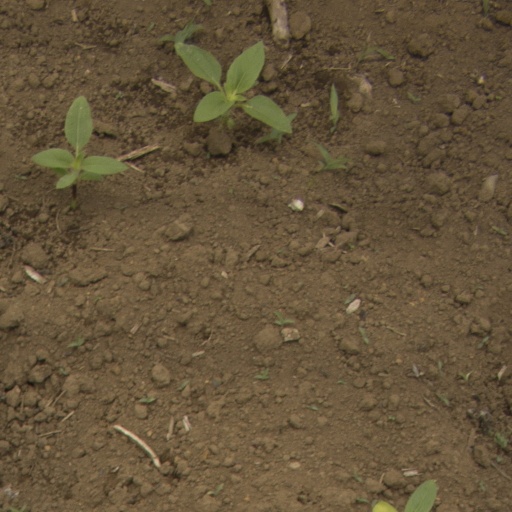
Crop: Jerusalem artichoke